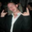
Label: man